No. 8 Wing SAAF

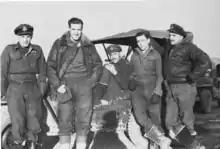

It was designated as a fighter bomber wing and its squadrons flew Spitfire Mk IXs (Spitbombers) and Curtiss Kittyhawk Mk.IVs. Col "Rosy" du Toit became the youngest officer in the SAAF to command a fighter wing in operations. He was decorated with CBE, DFC and Bar, US DFC and served in Abyssinia, in North Africa from EL Alamein to Tunis and in the Italian campaign with both 7 Wing and 8 Wing